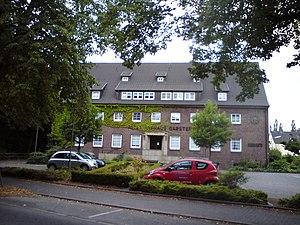
Norderstedt (Allemagne): Ancienne maison communal de Garstedt